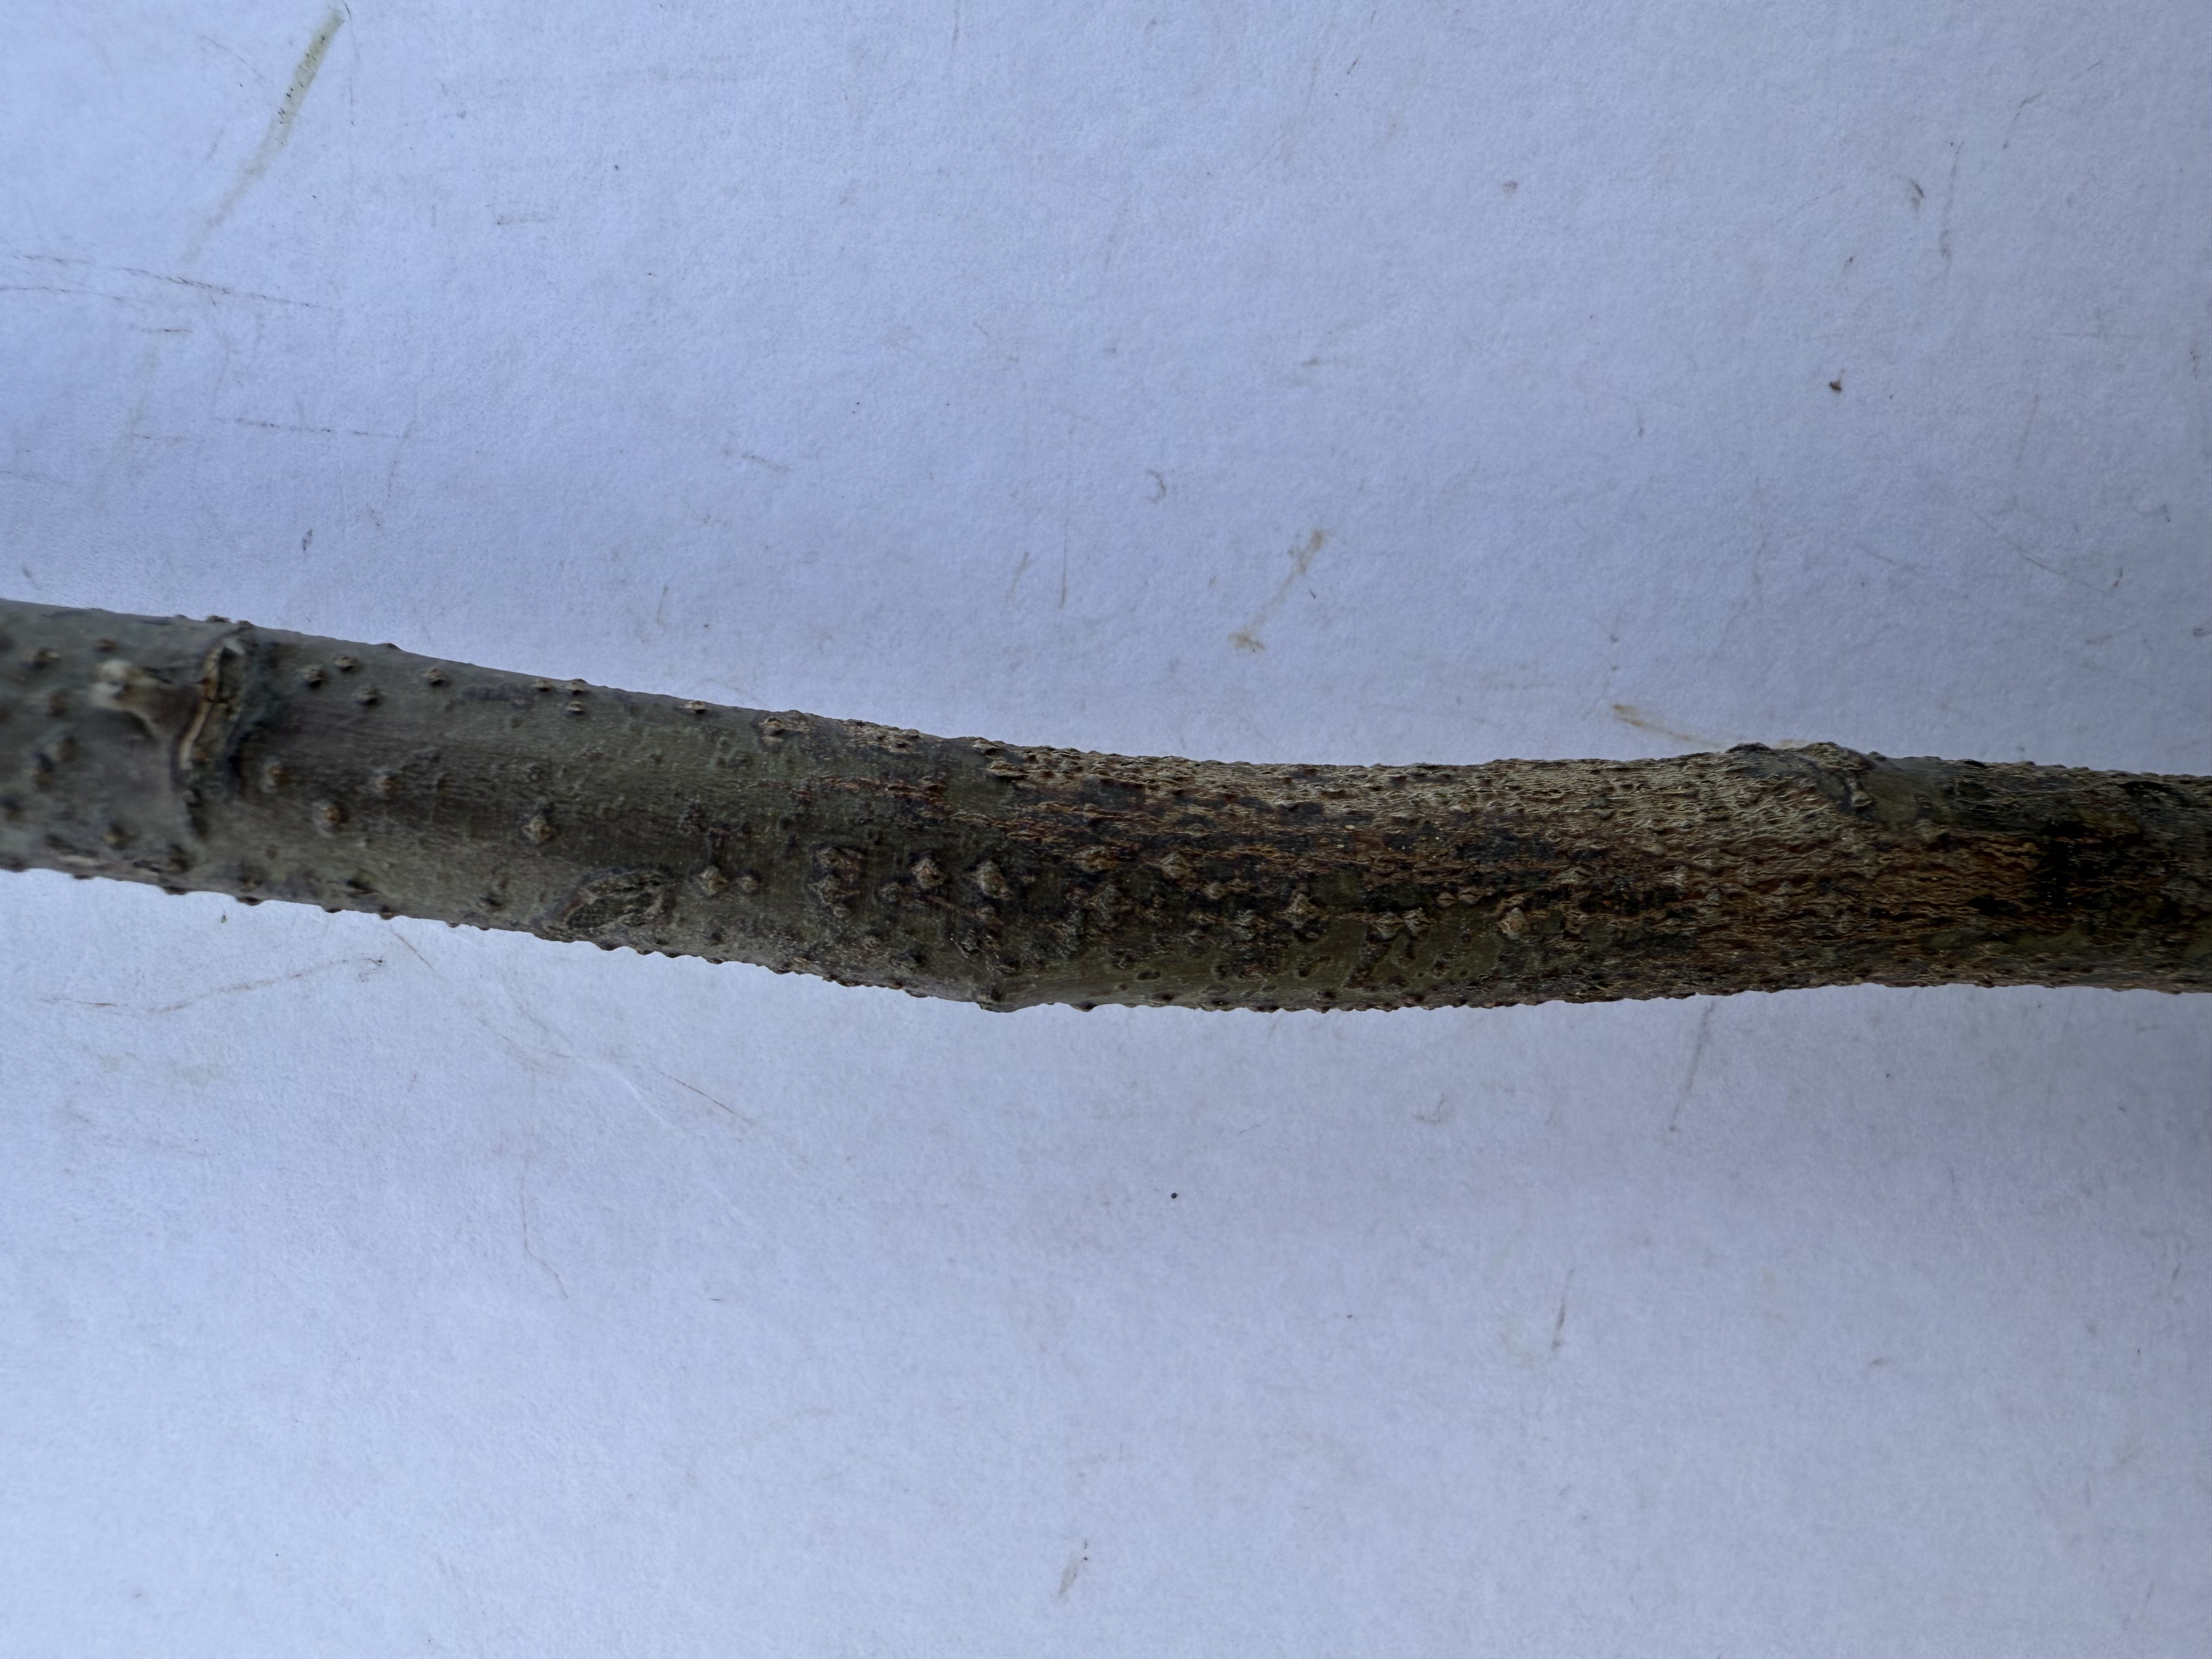
Variety: Carob